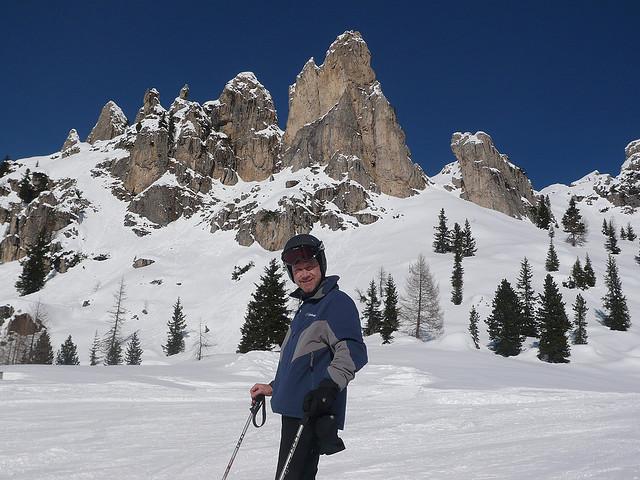
Man in blue and grey jacket on skis in front of a mountain.